Honda in Formula One

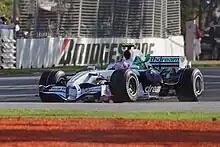
Rubens Barrichello driving the Honda RA108 at the 2008 Australian Grand Prix

On 19 July 2007, it was announced that Barrichello and Button would continue the factory effort as teammates into 2008. On 12 November 2007, autosport.com confirmed that former Ferrari technical director Ross Brawn was to join Honda as team principal. Nick Fry remained with the team as Chief Executive. On 10 January 2008, it was announced that Alexander Wurz had signed as test driver for the season.